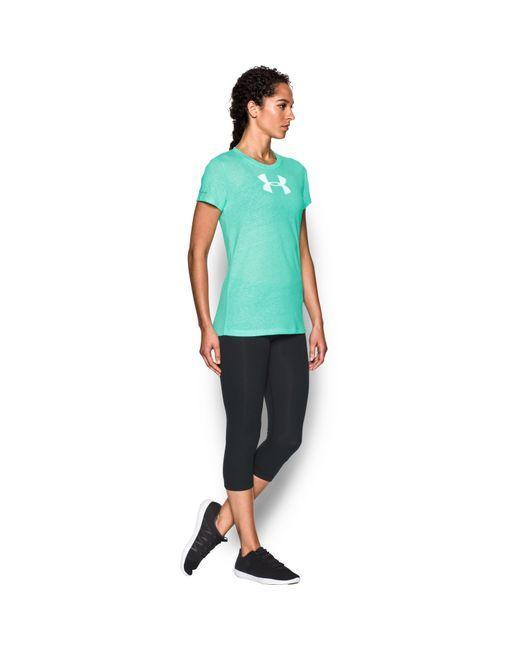
Under Armour T-Shirt mit Rundhalsausschnitt